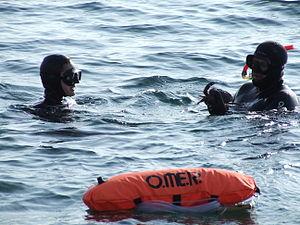
La pêche sous-marine ou pêche en plongée, aussi appelée chasse sous-marine, est une forme de pêche réalisée en plongée, qui consiste à capturer sous l'eau certains poissons et mollusques ainsi qu'à prélever des algues, oursins, crustacés, éponges et perles.